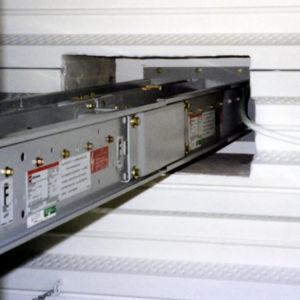
Dans la distribution électrique un jeu de barres désigne un conducteur de cuivre ou d'aluminium qui conduit de l'électricité dans un tableau électrique, à l'intérieur de l'appareillage électrique ou dans un poste électrique.